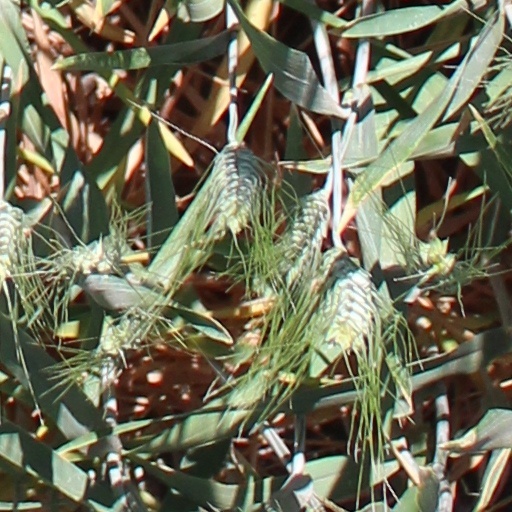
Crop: wheat